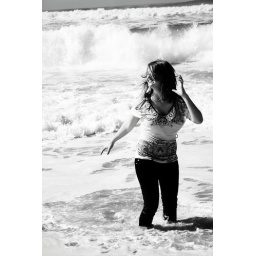
so many pictures of just randomly running about. and standing in the water. good times :]